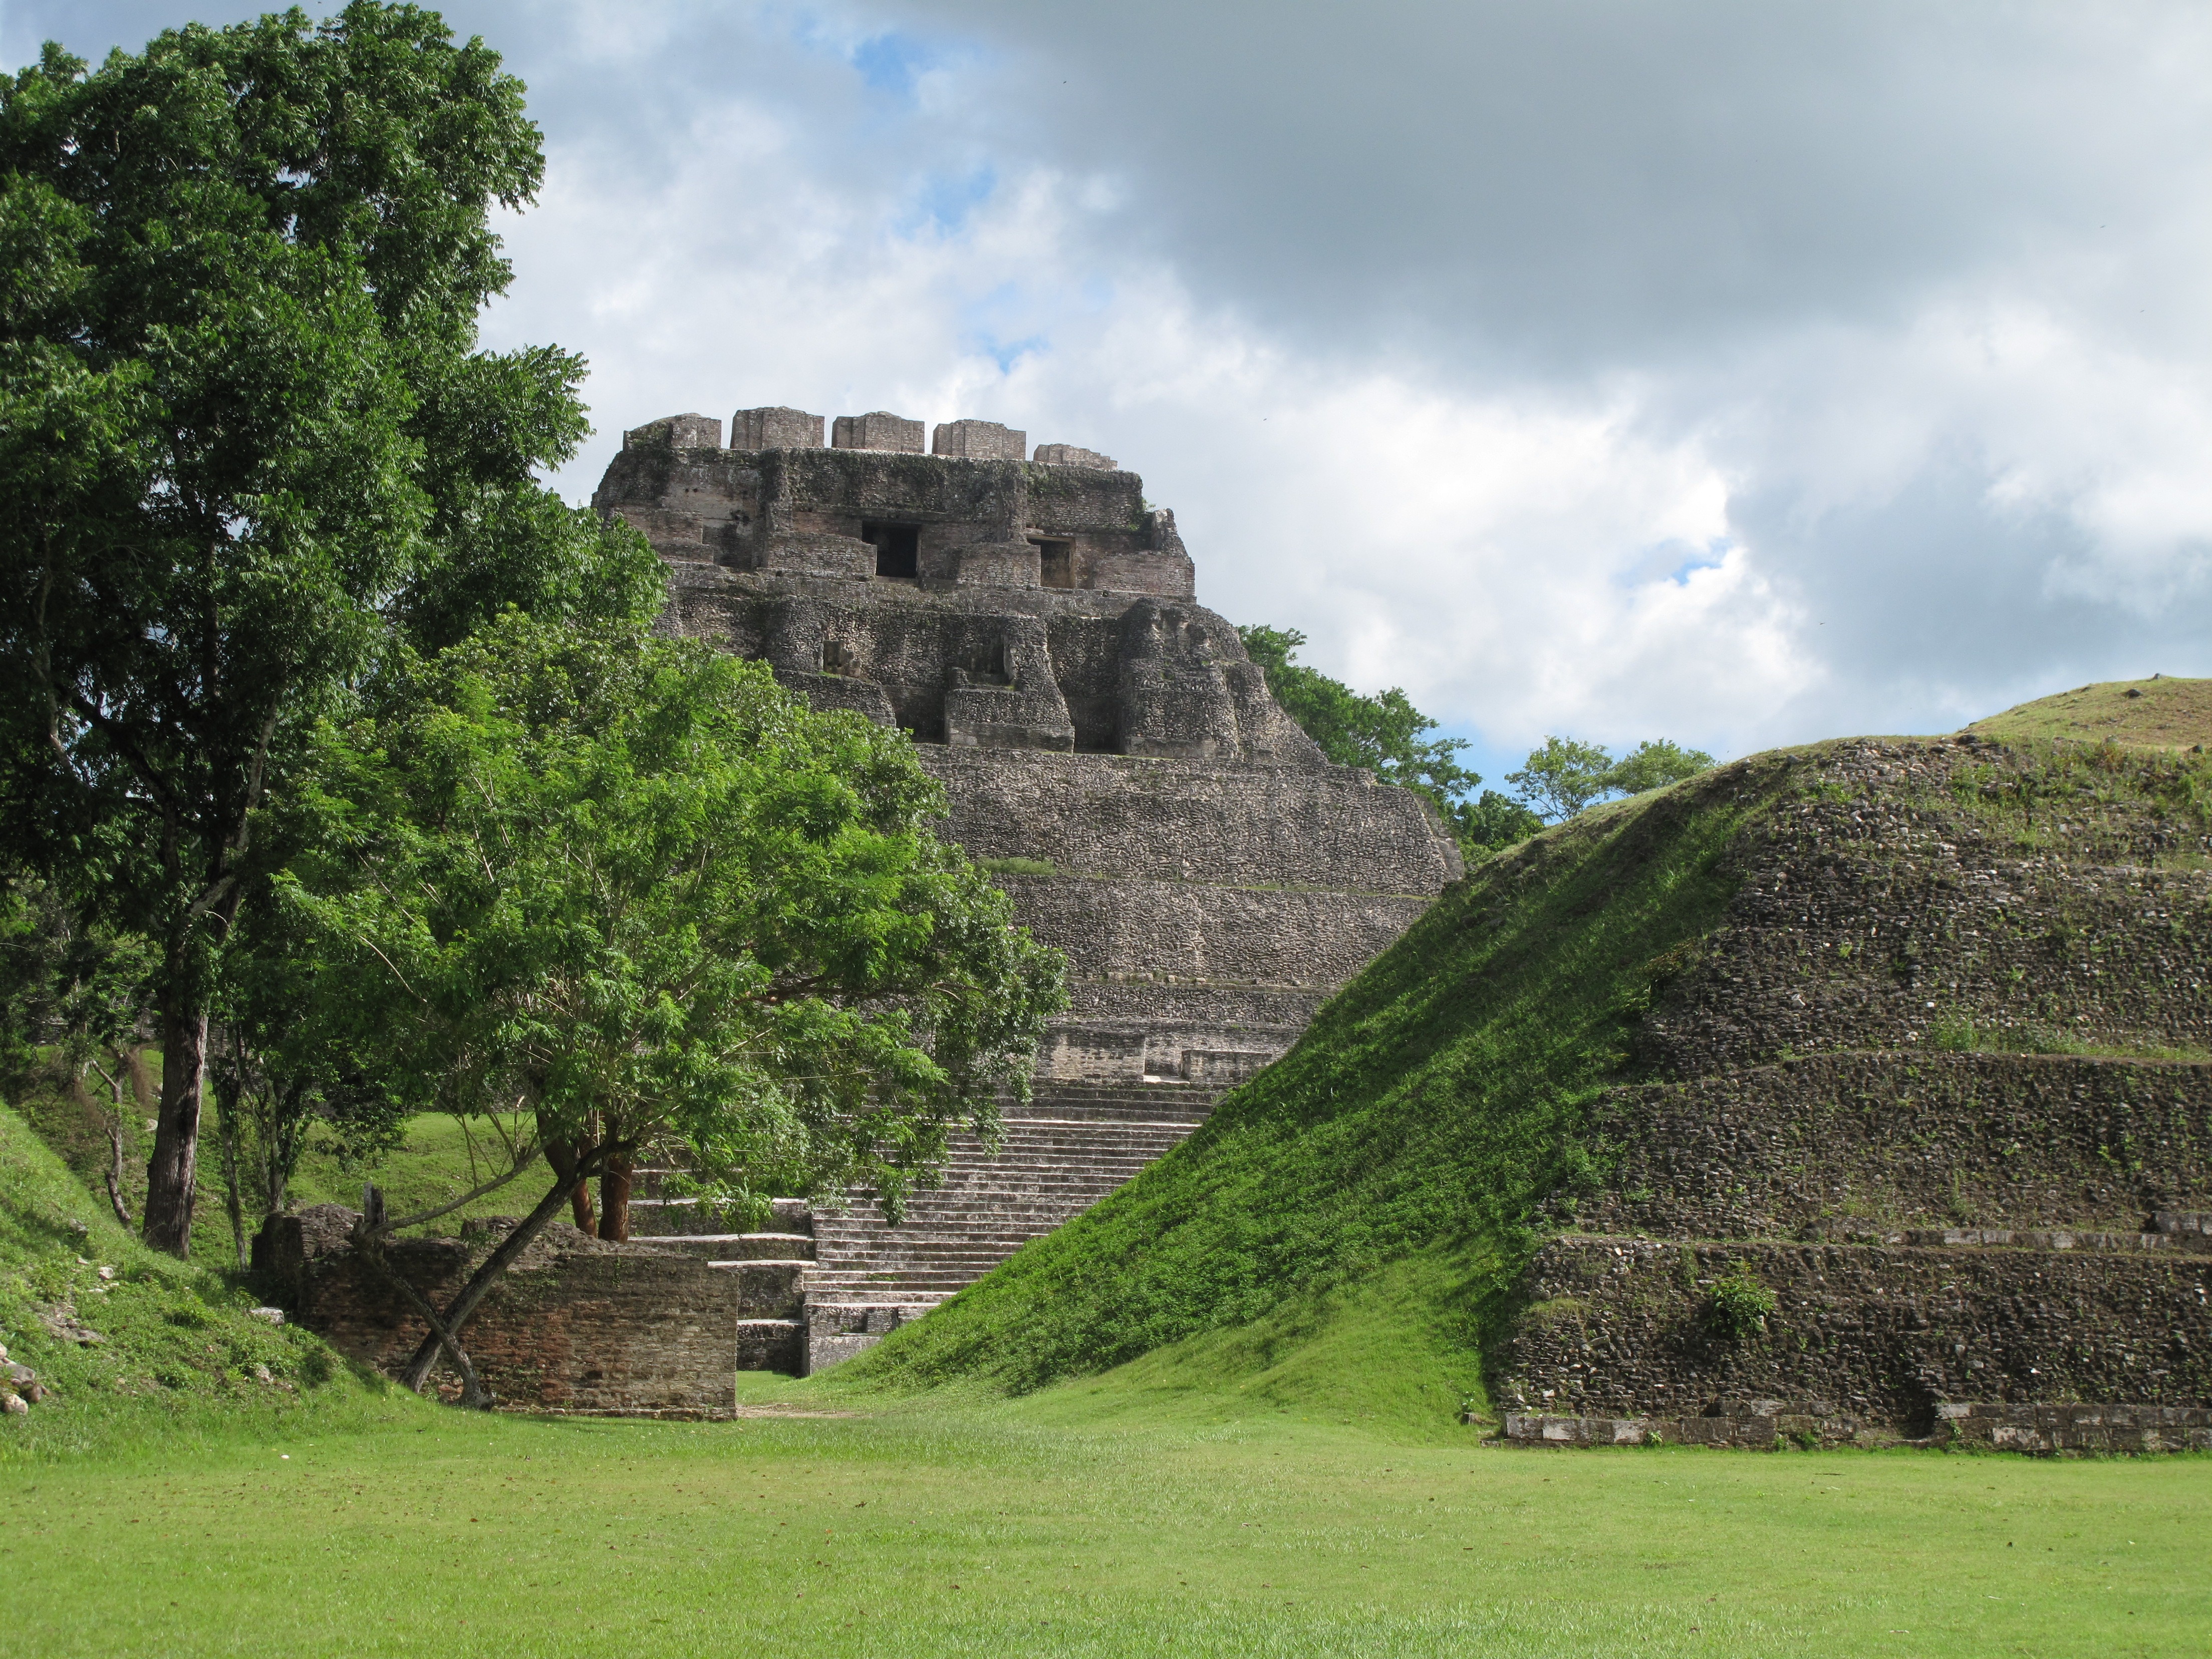
landscape, nature, grass, rock, architecture, sky, countryside, hill, building, valley, stone, country, monument, village, ancient, landmark, fortification, terrain, peru, trees, outside, clouds, ruins, badlands, plateau, historical, rural area, remain, archaeological site, ancient history, maya civilization